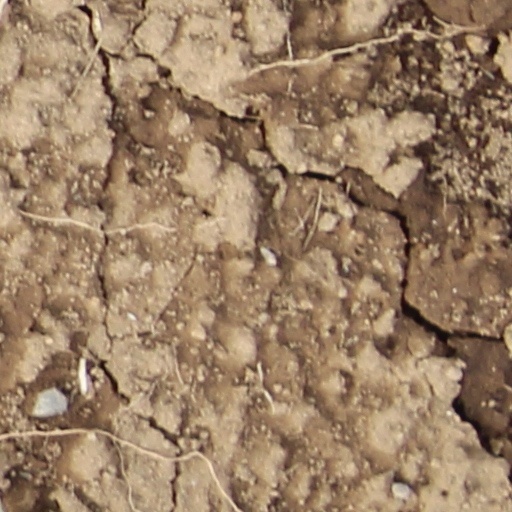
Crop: wheat